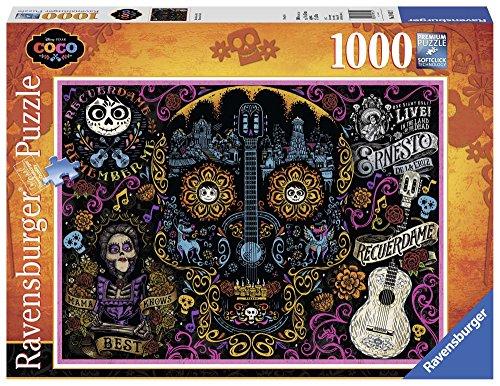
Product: Ravensburger Mama Knows Best 1000 Piece Jigsaw Puzzle
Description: Great Condition.
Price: $24.78
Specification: ProductDimensions:14.8x10.8x2.2inches|ItemWeight:14.1ounces|ShippingWeight:1.83pounds(Viewshippingratesandpolicies)|ASIN:B075FJH473|Itemmodelnumber:19812|Manufacturerrecommendedage:14yearsandup